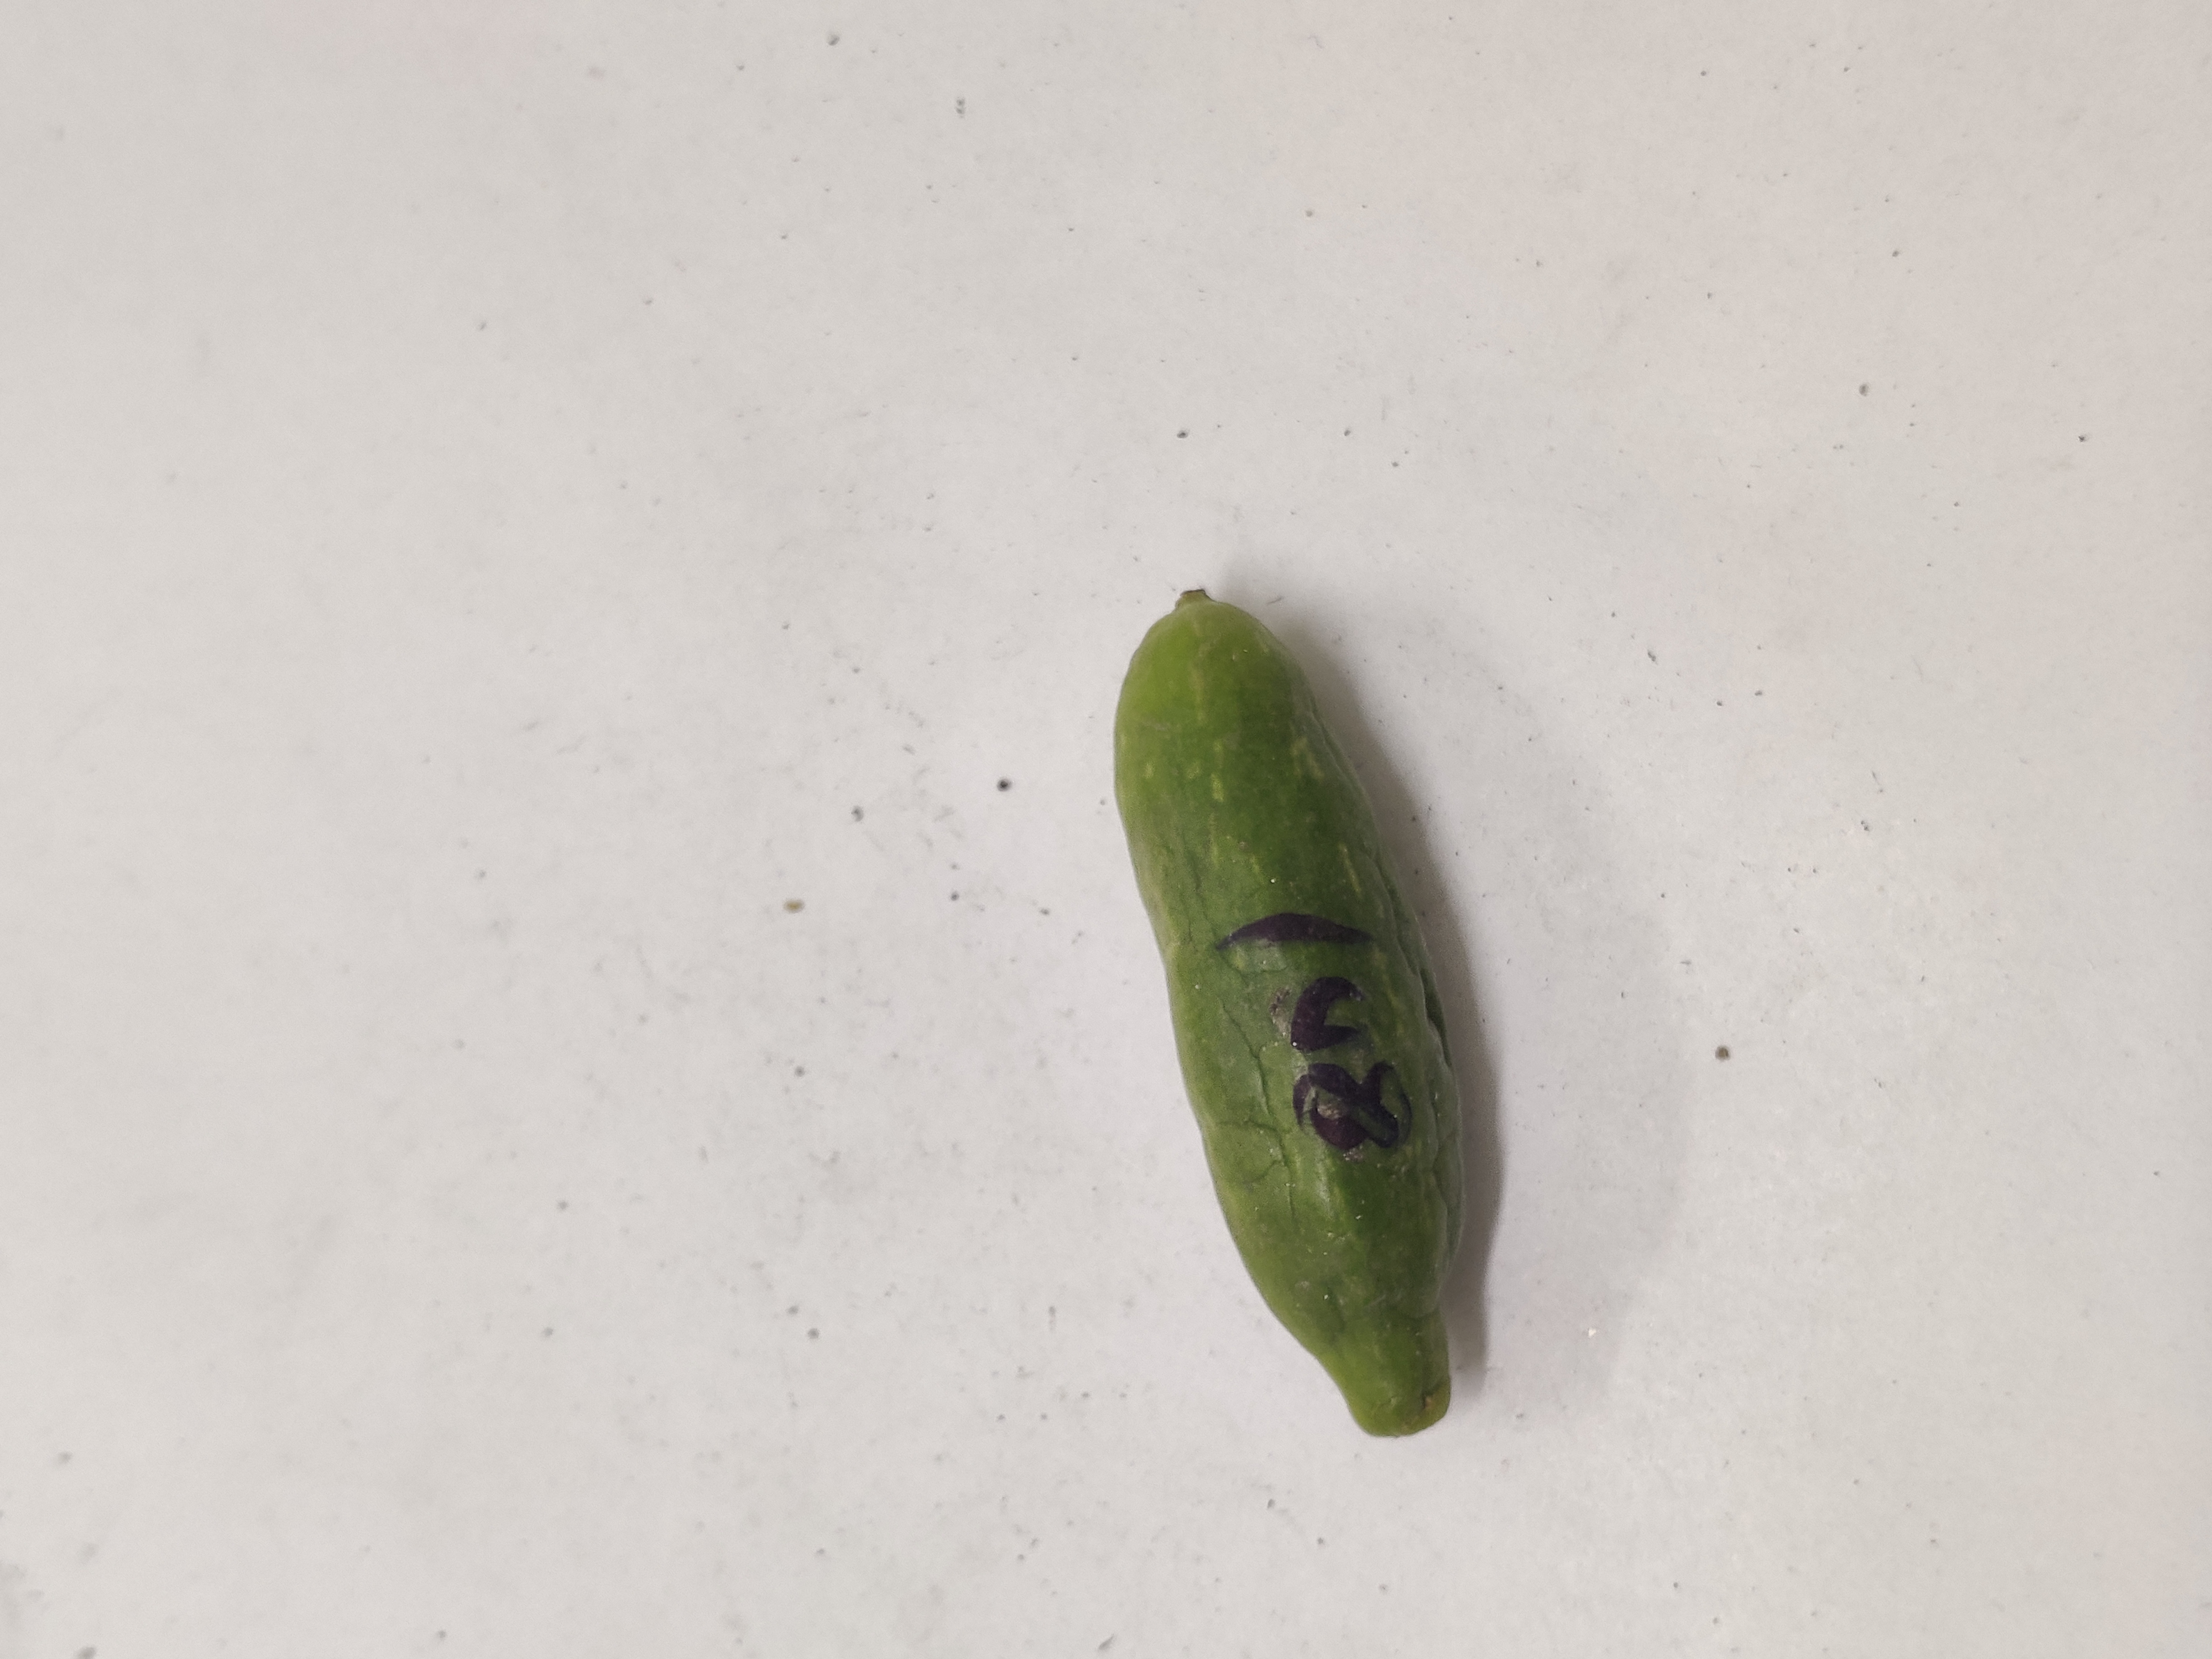
Crop: Ivy Gourd
Condition: Severely Damaged